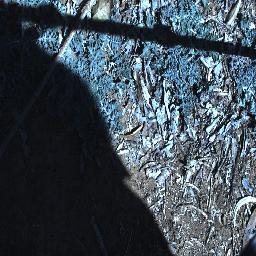
Label: parthenium